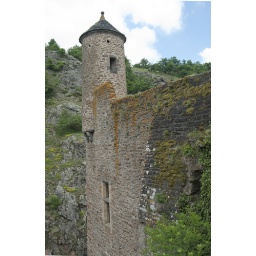
An ancient castle tower in St. Floret, France.